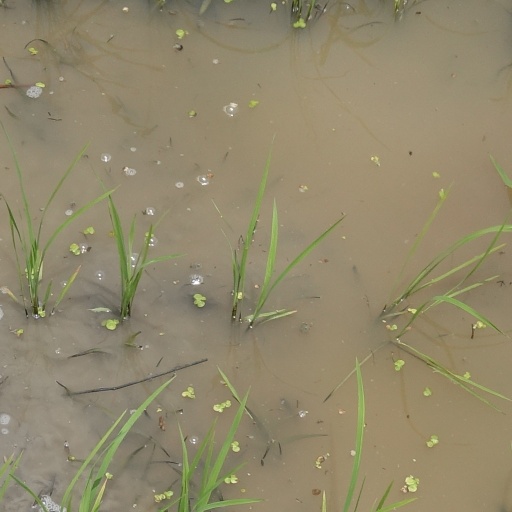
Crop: rice